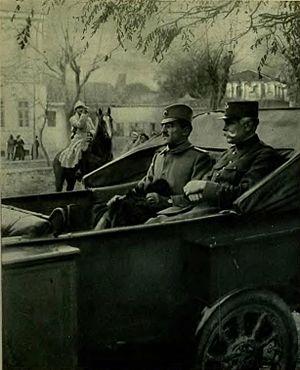
le général Maurice Sarrail et le prince de Serbie Alexandre traversent Monastir (actuelle Bitola) en automobile, le 21 novembre 1916.
Maurice Paul Emmanuel Sarrail, né à Carcassonne le 6 avril 1856 et mort à Paris le 23 mars 1929, est un militaire français ayant commandé durant la Première Guerre mondiale.
La bataille de Monastir a eu lieu en mars 1917 en Macédoine. Elle devait permettre aux troupes françaises et serbes, commandées par le général Sarrail, de dégager la ville enserrée de près par les troupes germano-bulgares.